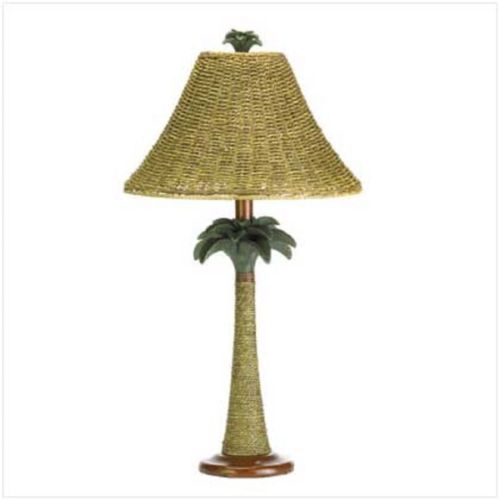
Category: lamp